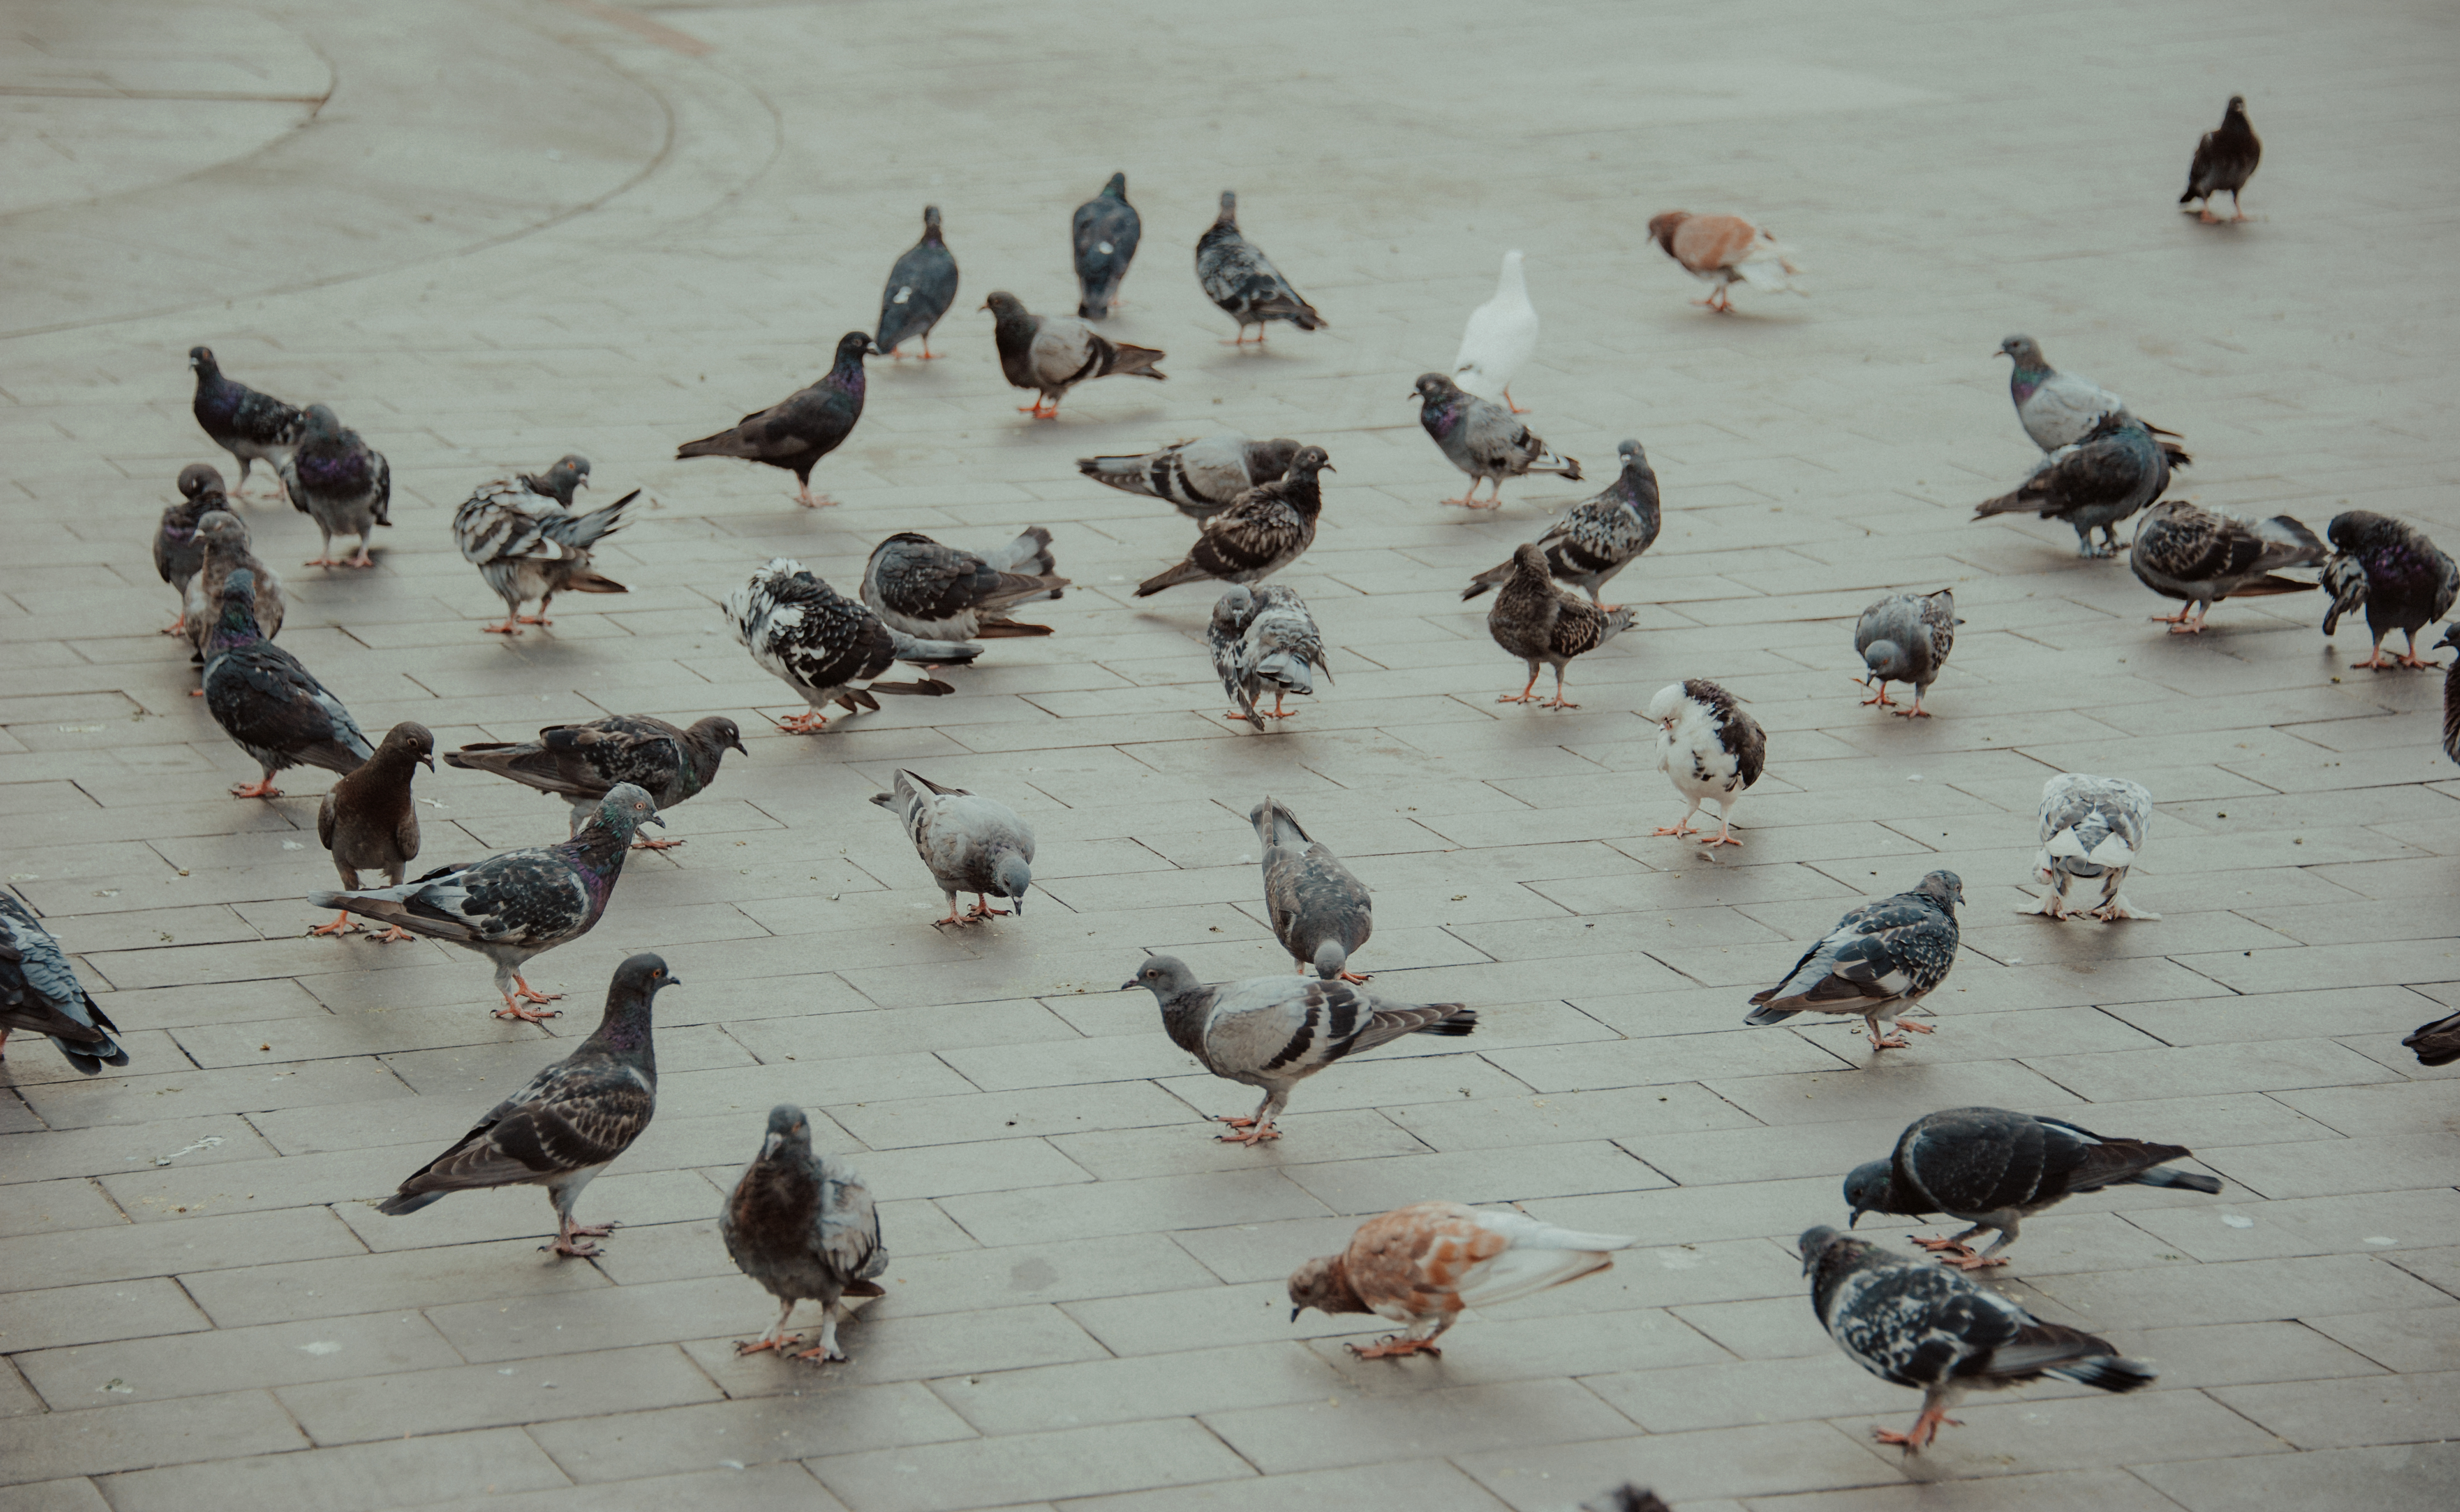
bird, animals, fauna, pigeons and doves, beak, water, water bird, duck